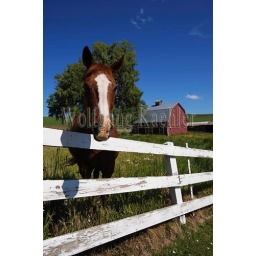
Usa, washington state, palouse country near pullman, red barn with horse and white fence